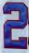
Number: 2